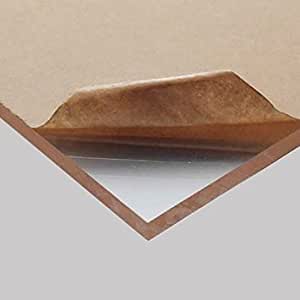
Waste category: paper